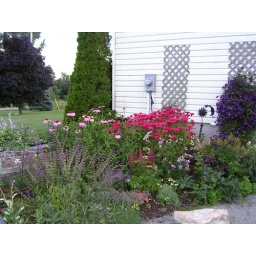
one of my flower beds by the pond